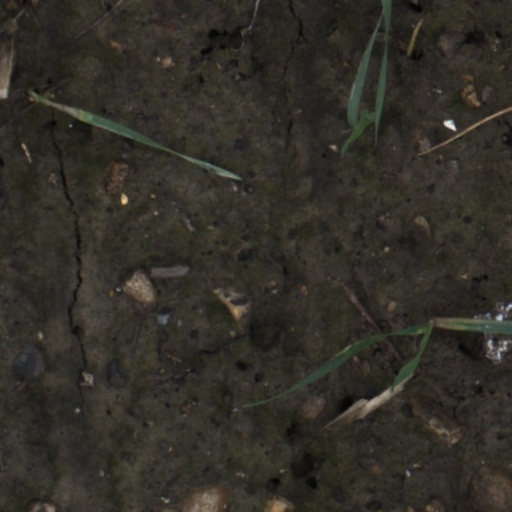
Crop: wheat